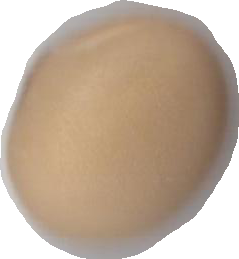
Variety: Anjasmoro